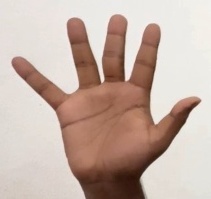
ASL sign: 5